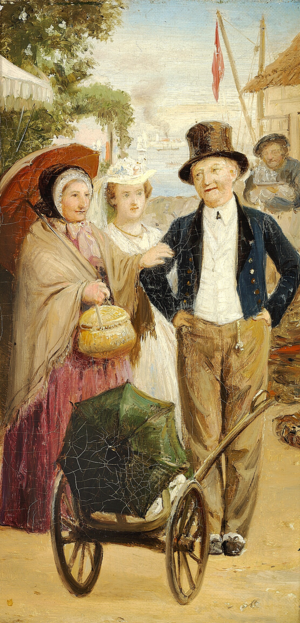
Henrik Hertz / Digterkaldet / På toppen
Otto Bache, scene fra De fattiges Dyrehave. Skitse til udsmykning af Det kongelige Teater.
Henrik Heyman Hertz var en dansk digter og dramatiker.